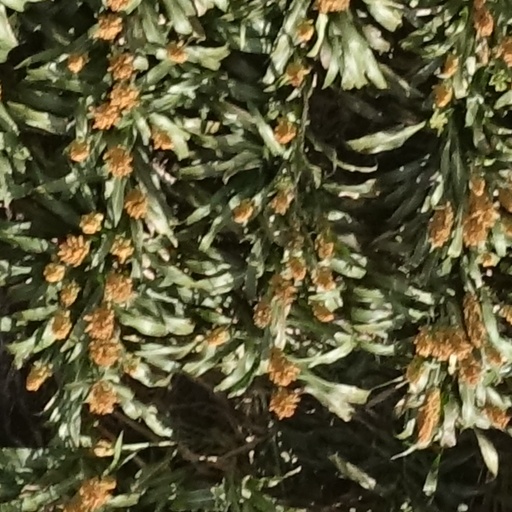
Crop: sorghum